Drago Lovrić

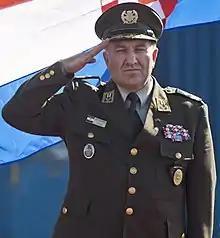

Drago Lovrić (born 2 December 1961) is a Croatian general who served as a chief of General Staff of the Armed Forces of the Republic of Croatia.